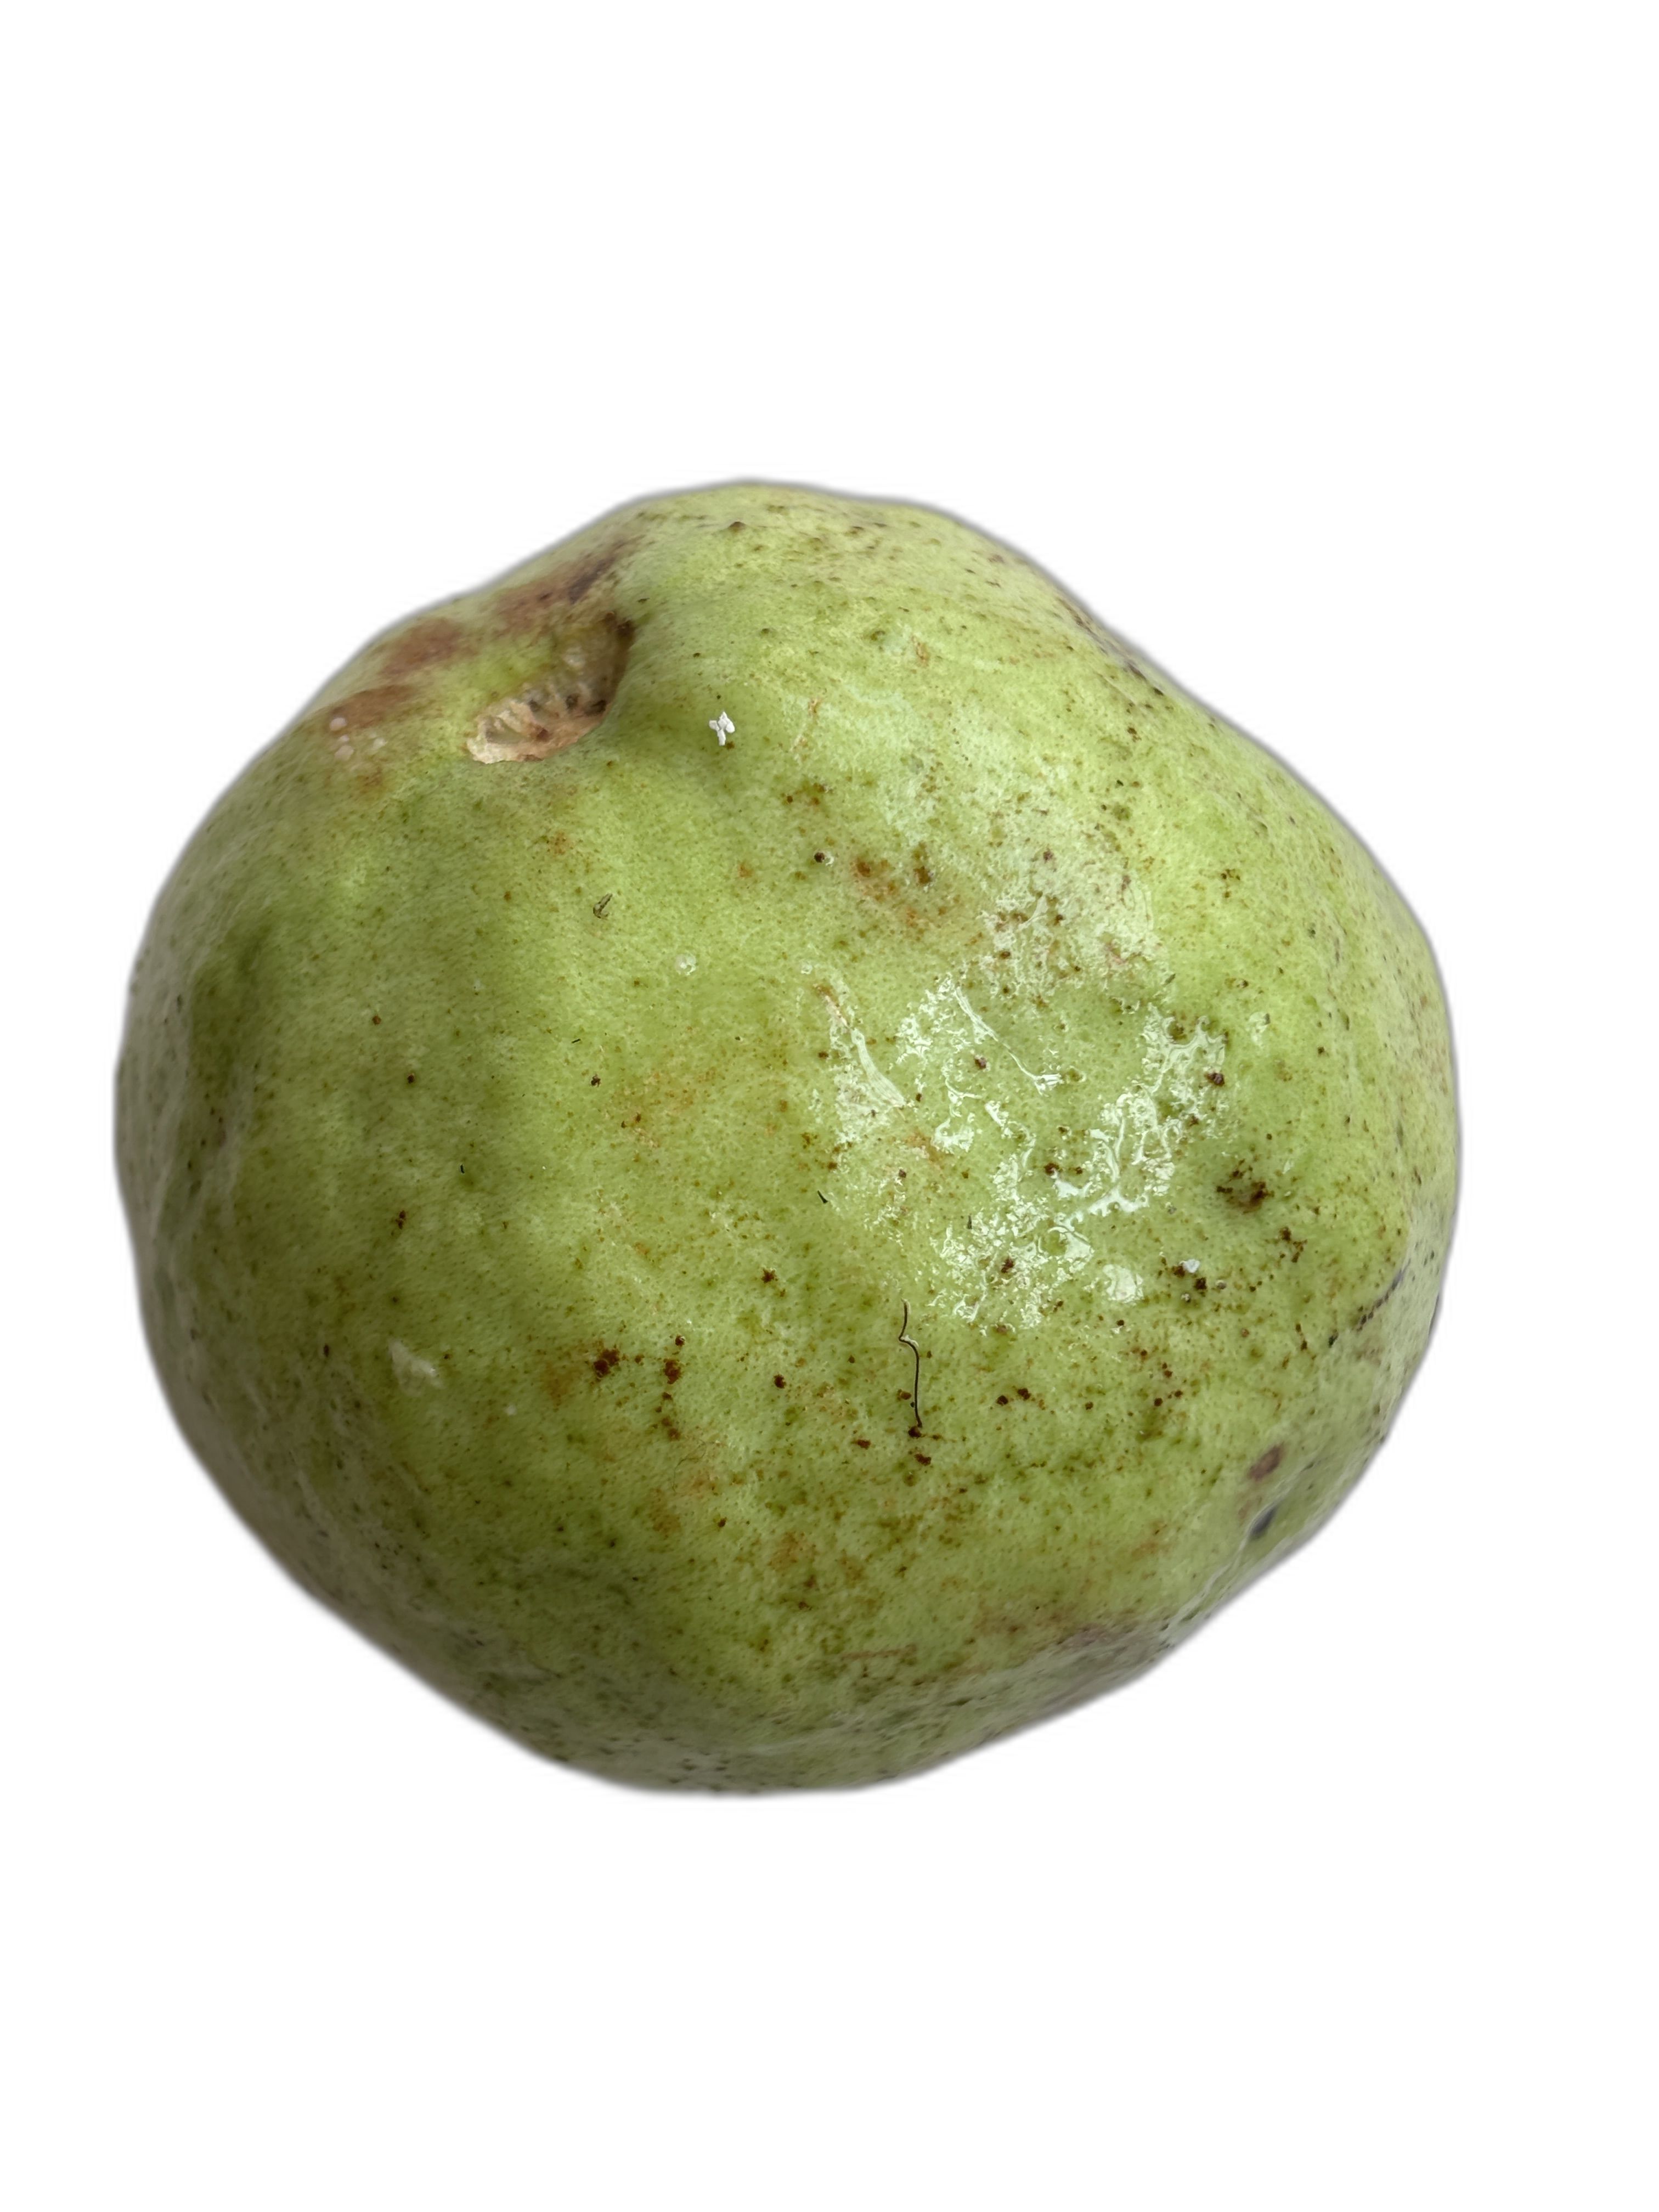
Plant part: fruit
Disease: Scab